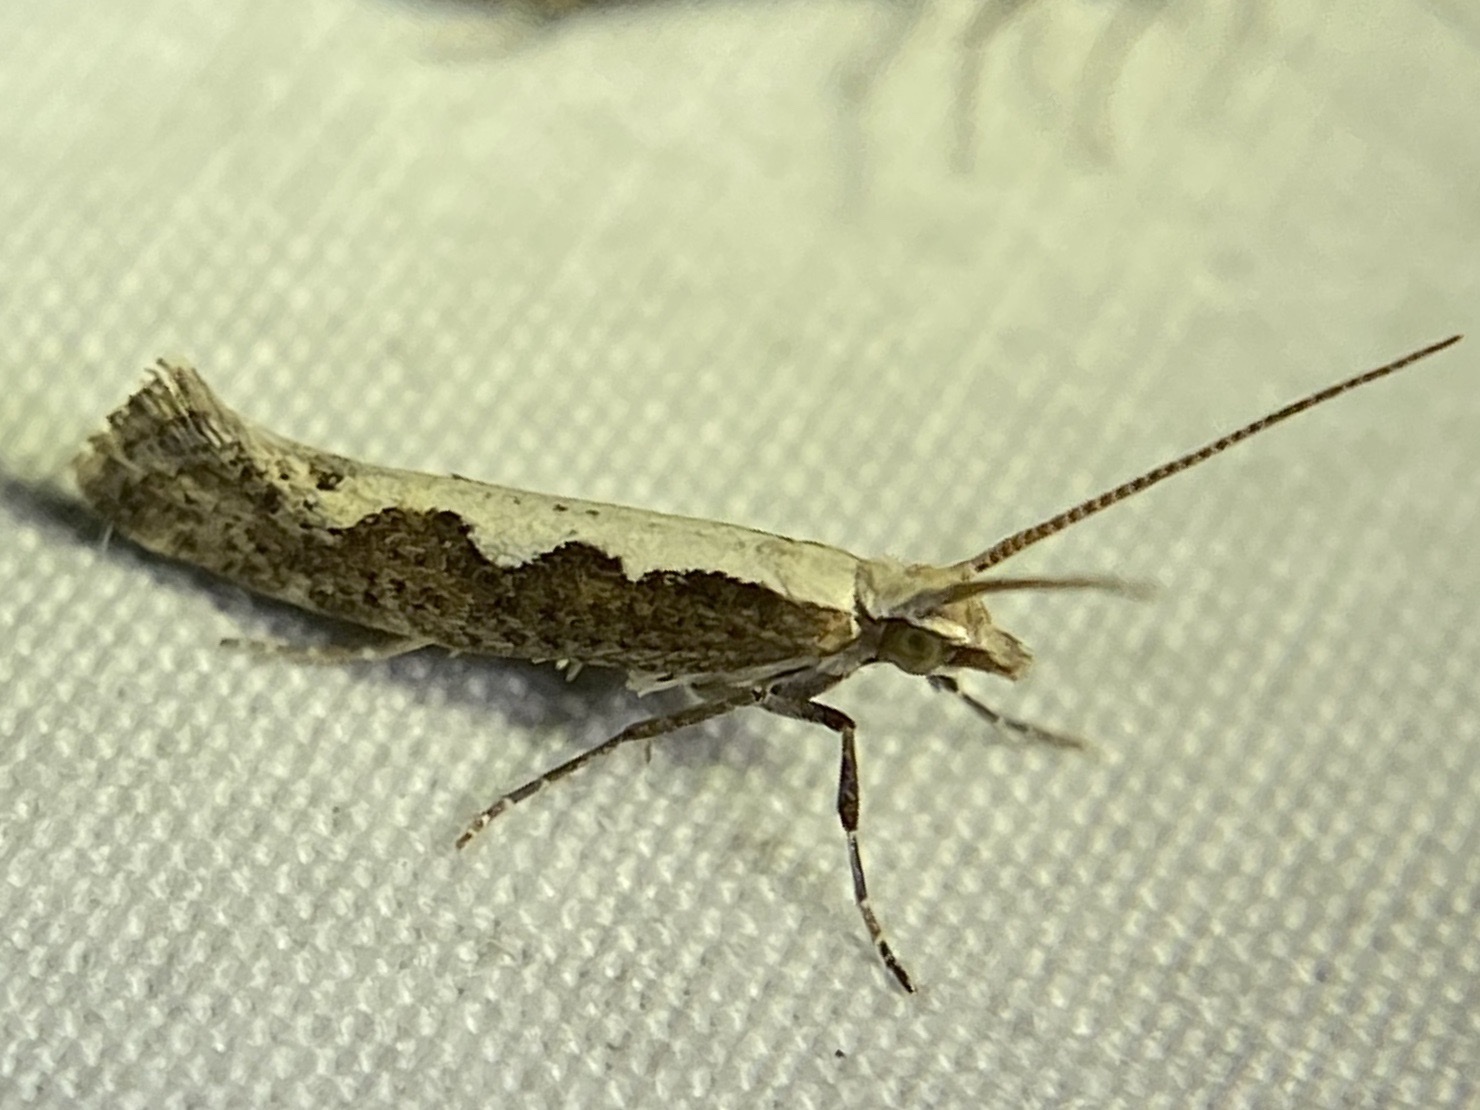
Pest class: diamondback_moth